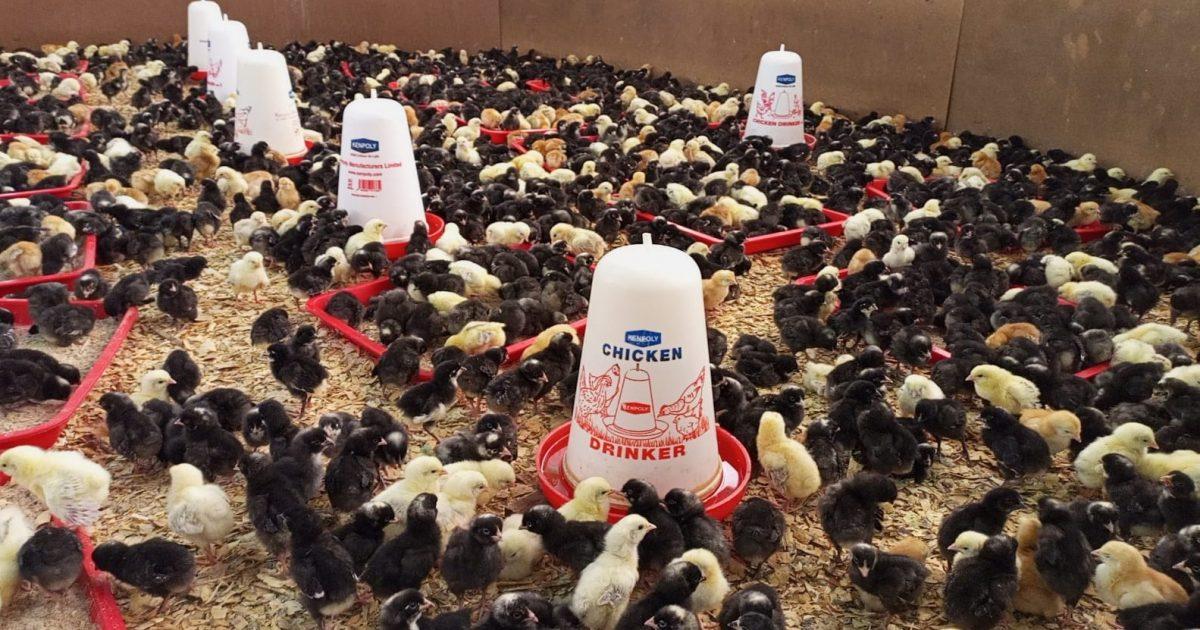
Rundo kubwa la vifaranga weusi na weupe wanatembea kwenye sakafu iliyojaa nyasi kavu. Vifaa vya kulisha vyeupe vimetawanyika kati ya vifaranga vikionyesha chakula chao.